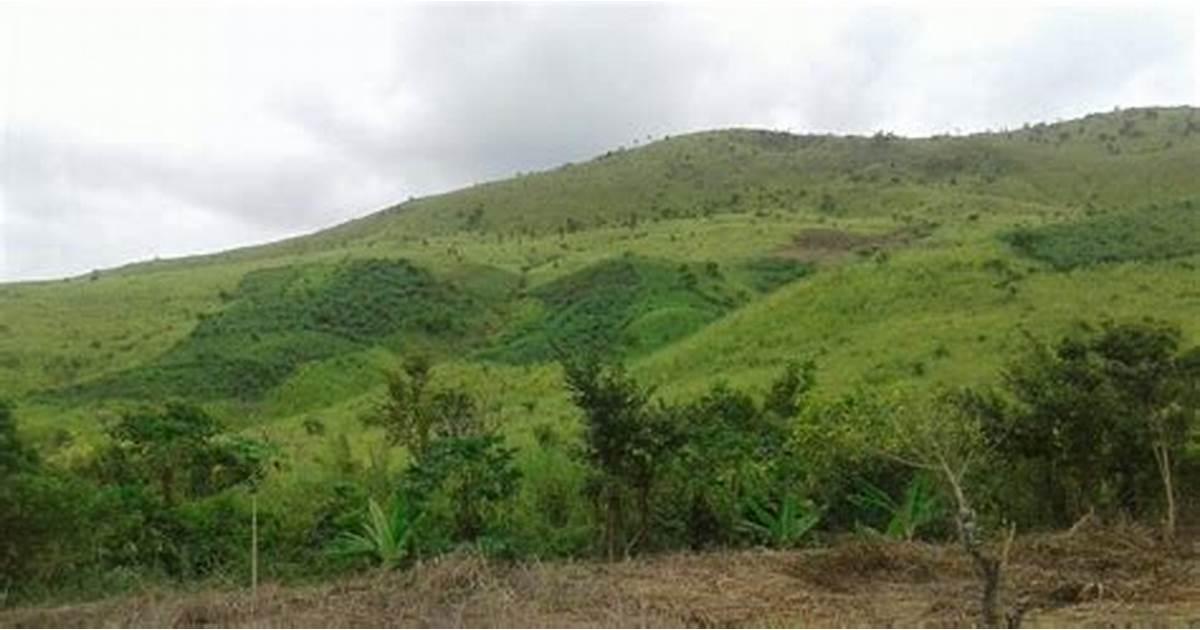
Mandhari ya vilima iliyofunikwa na mimea ya kijani kibichi, huku sehemu kubwa vilima hiyo ikiwa na nyasi ndefu na vichaka chini ya mlima huo kuna sehemu imekatwa miti na kufanya shughuli ya kilimo.